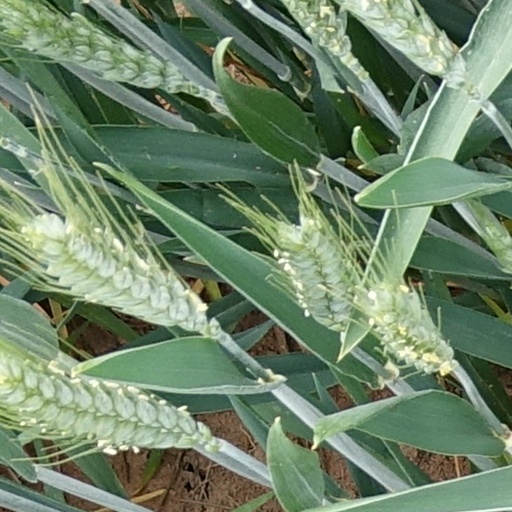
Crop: wheat